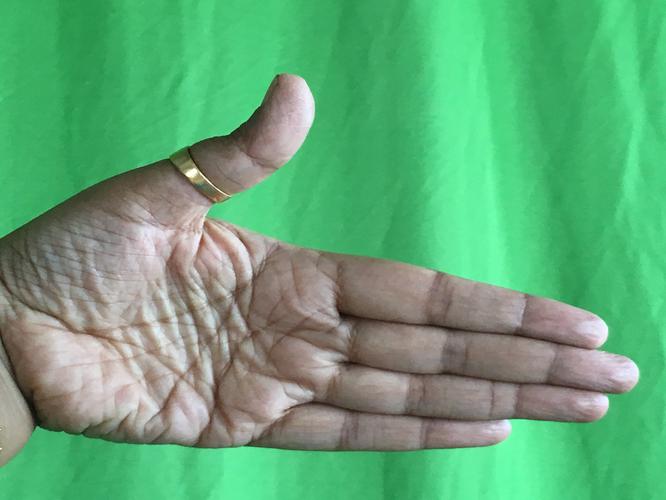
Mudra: Ardhachandran
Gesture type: single_hand